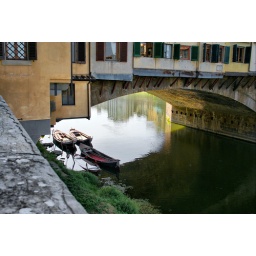
water under the bridge